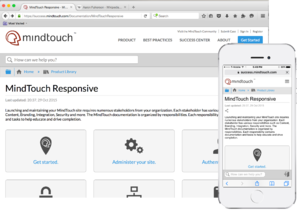
Mindtouch est un logiciel web collaboratif sous licences GPLv2 et LGPLv2.